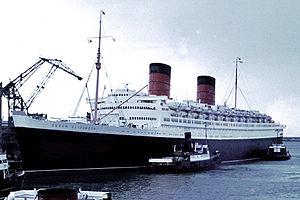
Le paquebot transatlantique Queen Elizabeth en escale à Cherbourg (Normandie, France) en juillet 1966.
Le RMS Queen Elizabeth, sister-ship amélioré du Queen Mary, est un paquebot transatlantique britannique qui a navigué pour la compagnie Cunard Line. Durant la Seconde Guerre mondiale, les deux navires sont utilisés comme transports de troupes entre les États-Unis et le Royaume-Uni. Suivant le principe du Queen Mary, il est baptisé en l'honneur de la reine consort Elizabeth Bowes-Lyon épouse du roi George VI et mère de l'actuelle reine Élisabeth II